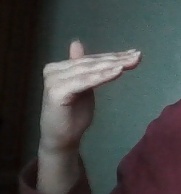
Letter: khaa